Canada national rugby union team

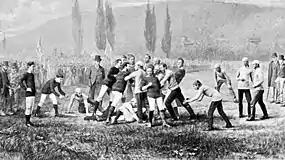
The Harvard–McGill game of 1874

In 1874 the first North American international game took place in Cambridge, Massachusetts between McGill and Harvard universities. The following day the two teams played under "McGill" rugby rules to a scoreless tie. In late 1874, the Harvard team traveled to Montreal to play McGill in rugby, and won by three tries in front of 2,000 spectators. An annual competition began in 1974 to mark the centennial of the 1874 meeting and is now known as the Covo Cup, using the original rules of rugby football. McGill University can therefore lay claim to being the oldest rugby club in Canada. Westmount Rugby Club is the oldest independent Canadian rugby club. To this day, the McGill University Rugby Football Club is one of the premier university sides in Canada. Since 1989 the team has won 15 RSEQ (Réseau du sport étudiant du Québec) Titles, including 8 straight from 2006 - 2013. In 2019, the side represented Quebec at the Canadian University Men's Rugby Championship, finishing 6th in the nation. McGill Rugby alumni have gone on to represent Canada on the world stage and join the ranks of professional rugby.